Tom Hayward (rugby league)

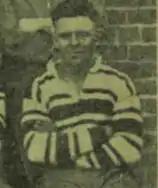
Tom Heywood. 1933

Thomas William Hayward (14 July 1913 20 August 1989) was an Australian professional rugby league footballer who played for the St. George Dragons in the 1930s and 1940s. He played as a .